Infantry

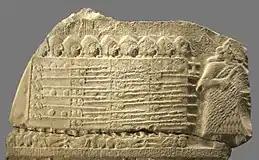
Ancient depiction of infantry formations, from the Stele of the Vultures, Early Dynastic Period (Mesopotamia),

Infantrymen are defined by their primary arms – the personal weapons and body armour for their own individual use. The available technology, resources, history, and society can produce quite different weapons for each military and era, but common infantry weapons can be distinguished in a few basic categories.